Ravi Pujari

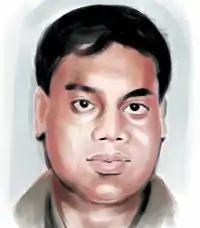
Sketch of Pujari

Ravi Pujari is an Indian gangster who is involved in various murders and threats to Indian celebrities and businessmen. In January 2019, he was arrested in Dakar, Senegal. He is also noted for his philanthropy work in Western Africa.